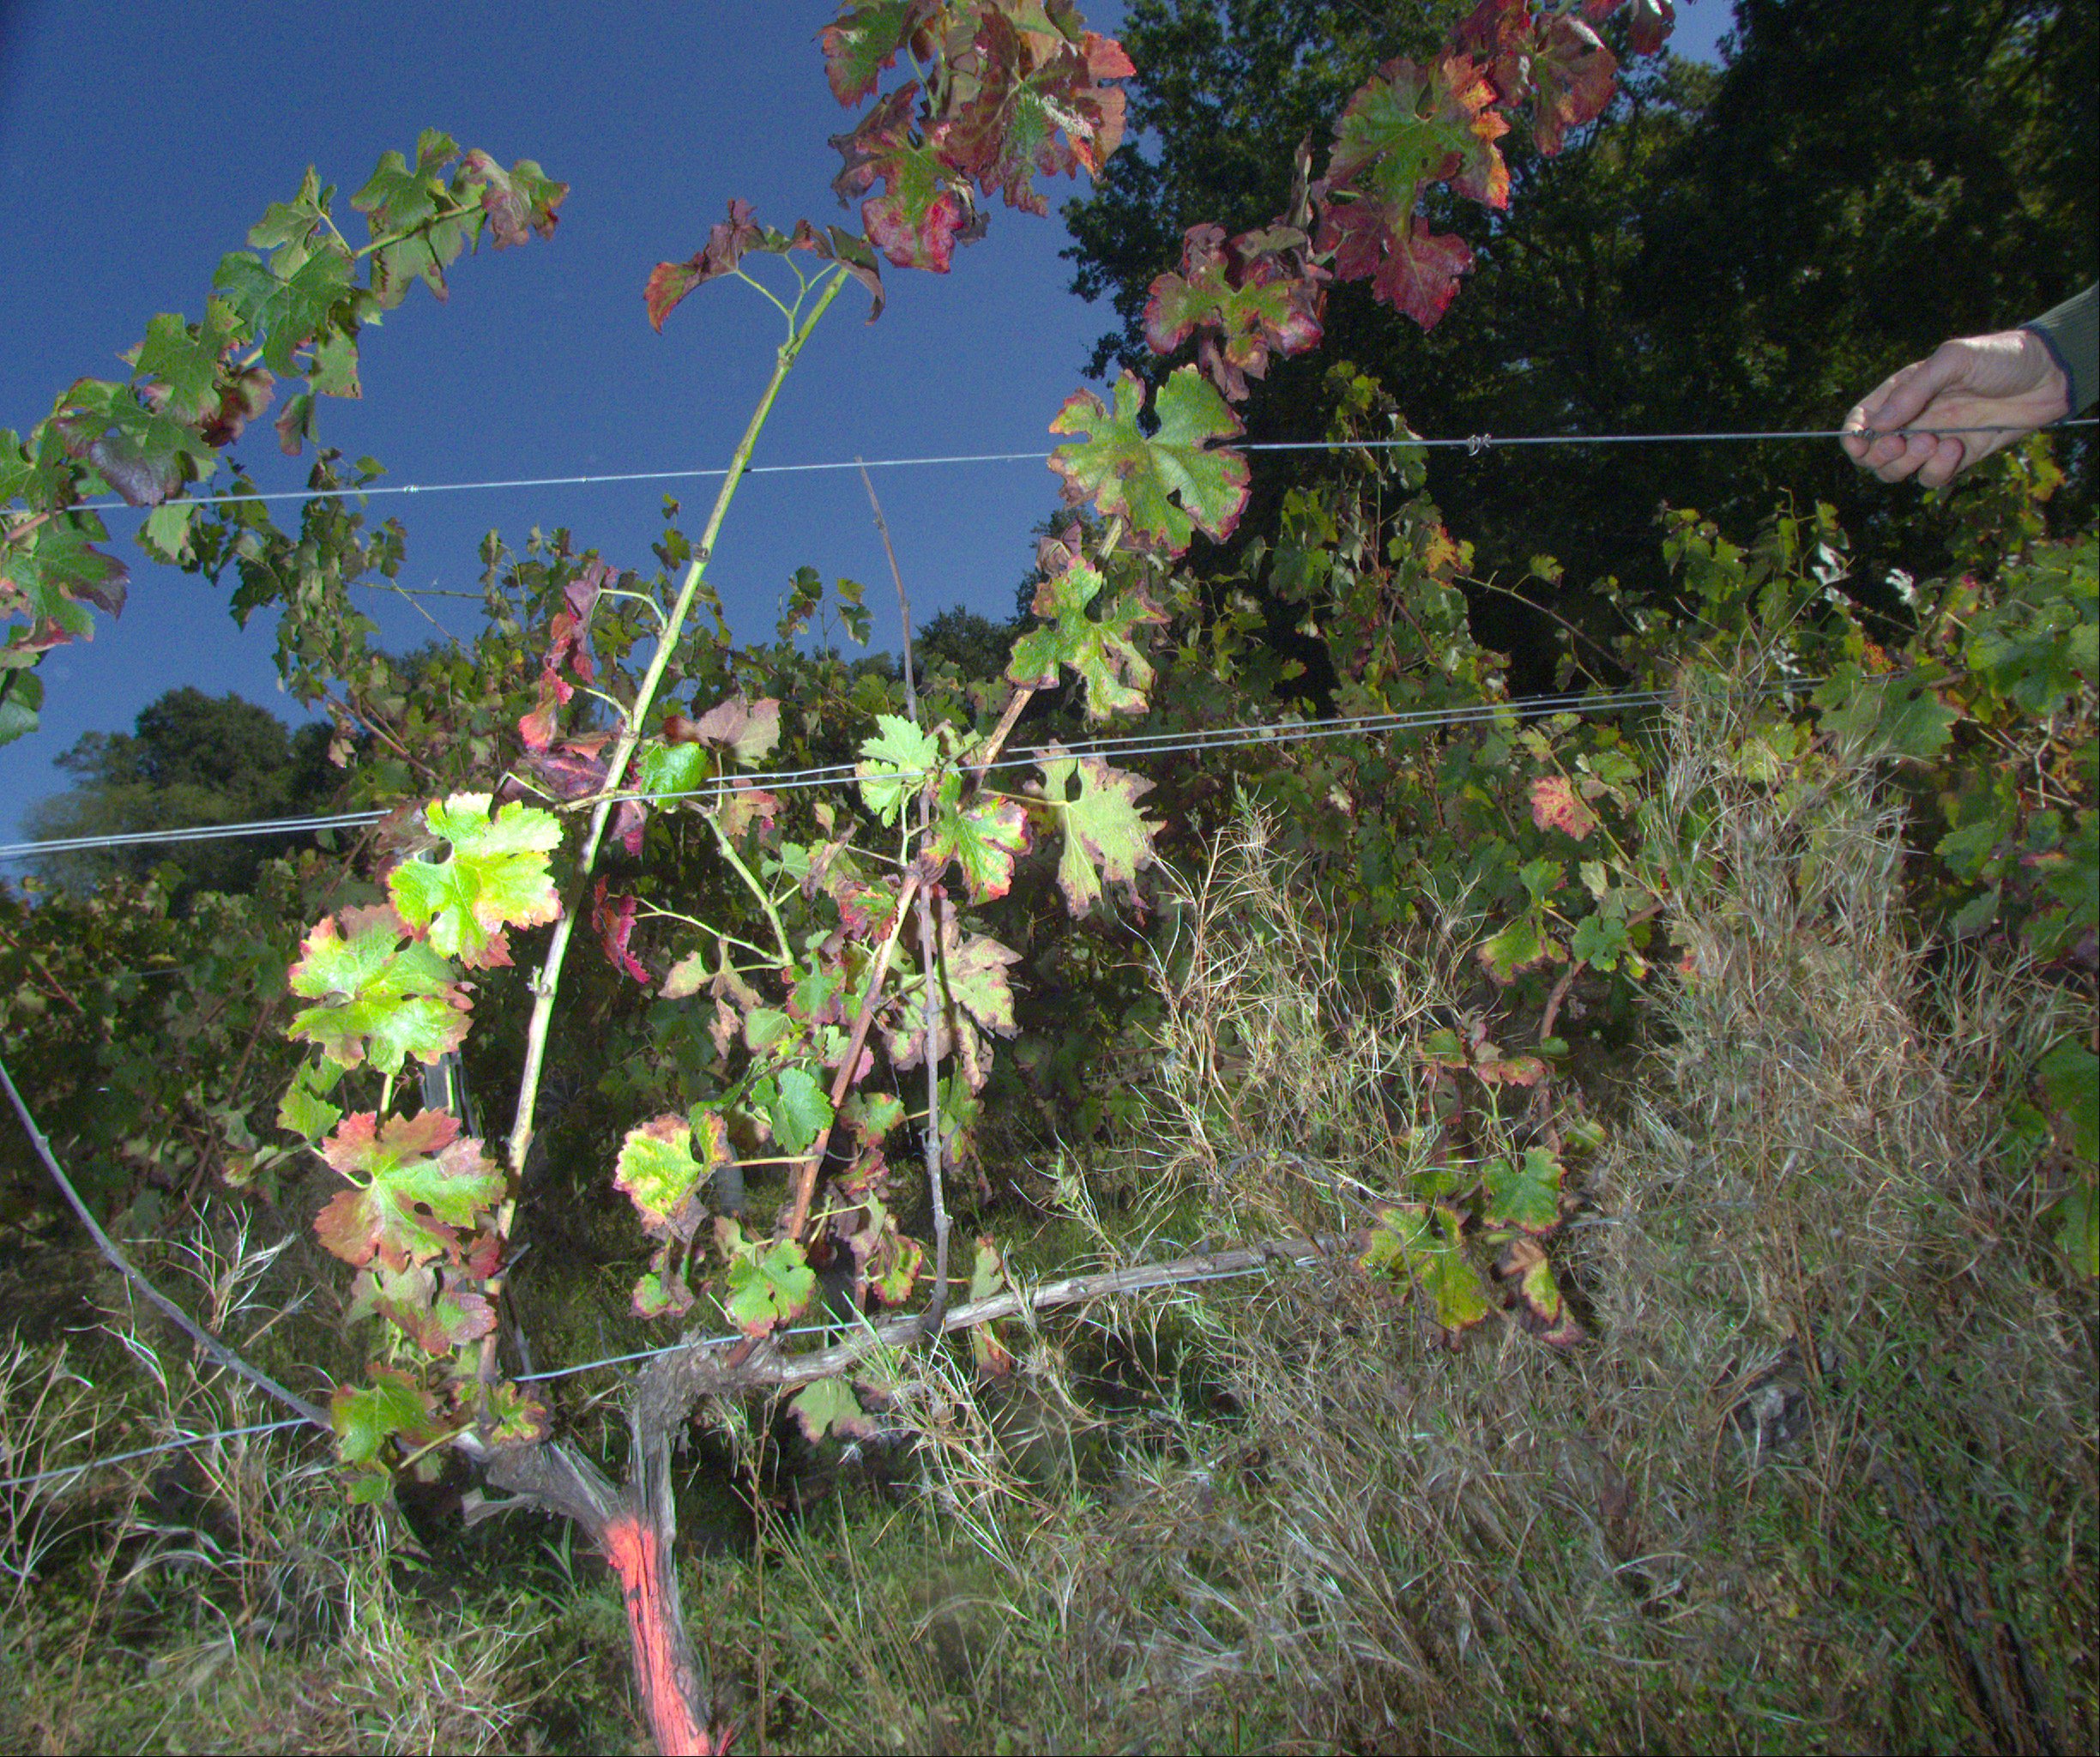
Grape variety: cabernet-sauvignon
Disease: Flavescence dorée (fd)